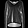
Label: Pullover